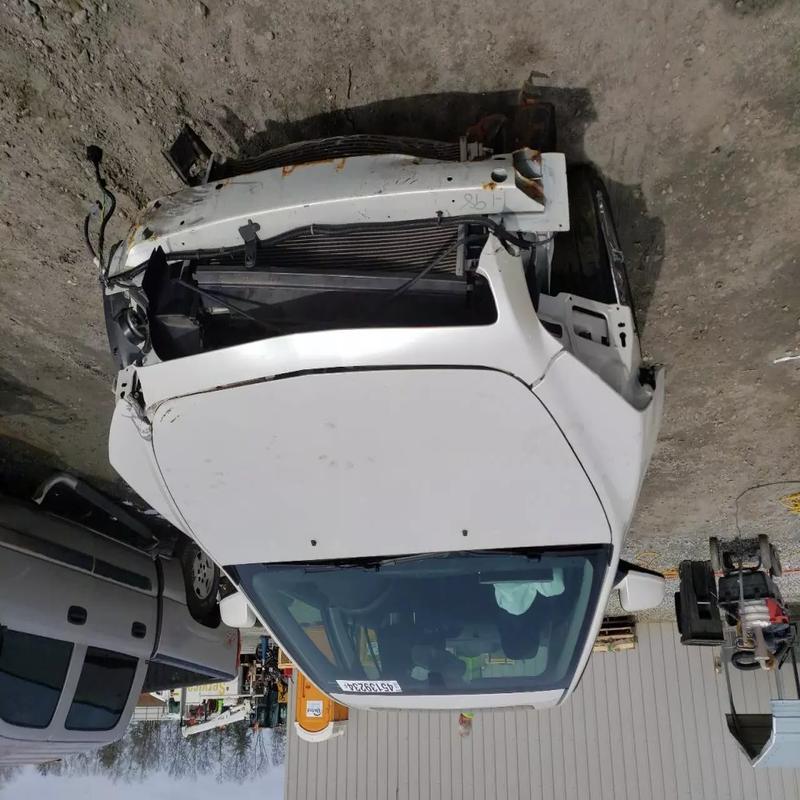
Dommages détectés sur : plaque d'immatriculation avant, pare-choc avant, feu avant droit, feu avant gauche, aile avant droite, aile avant gauche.
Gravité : majeur